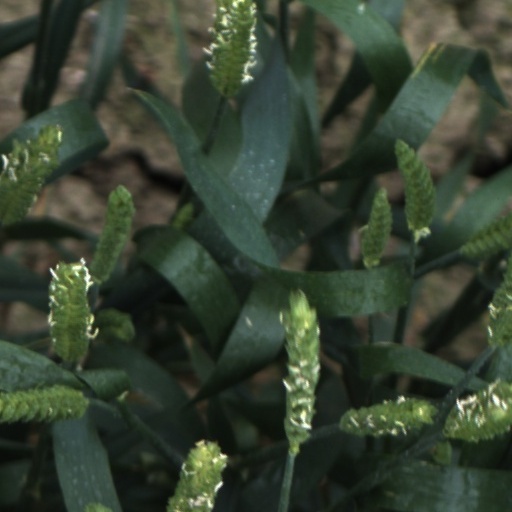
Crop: wheat